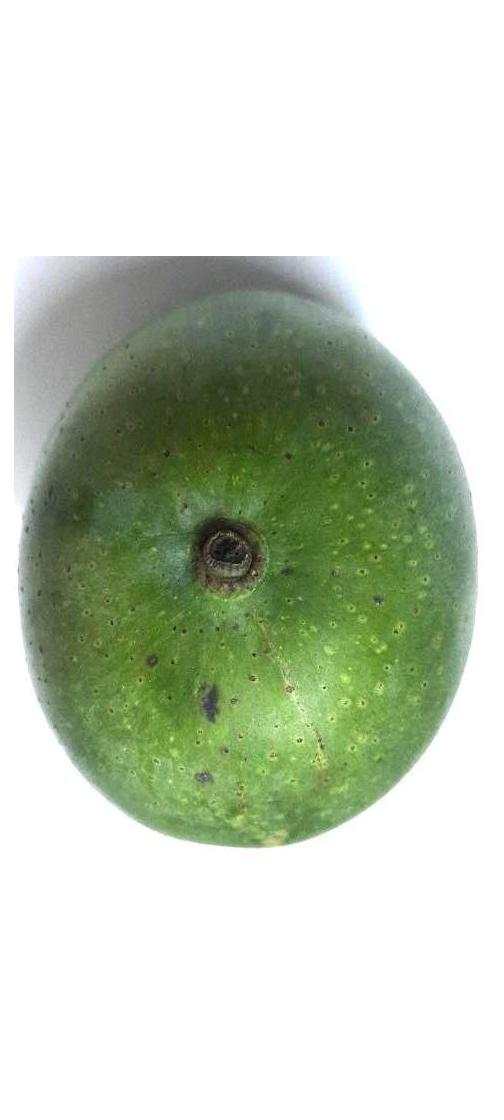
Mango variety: Ashshina Zhinuk